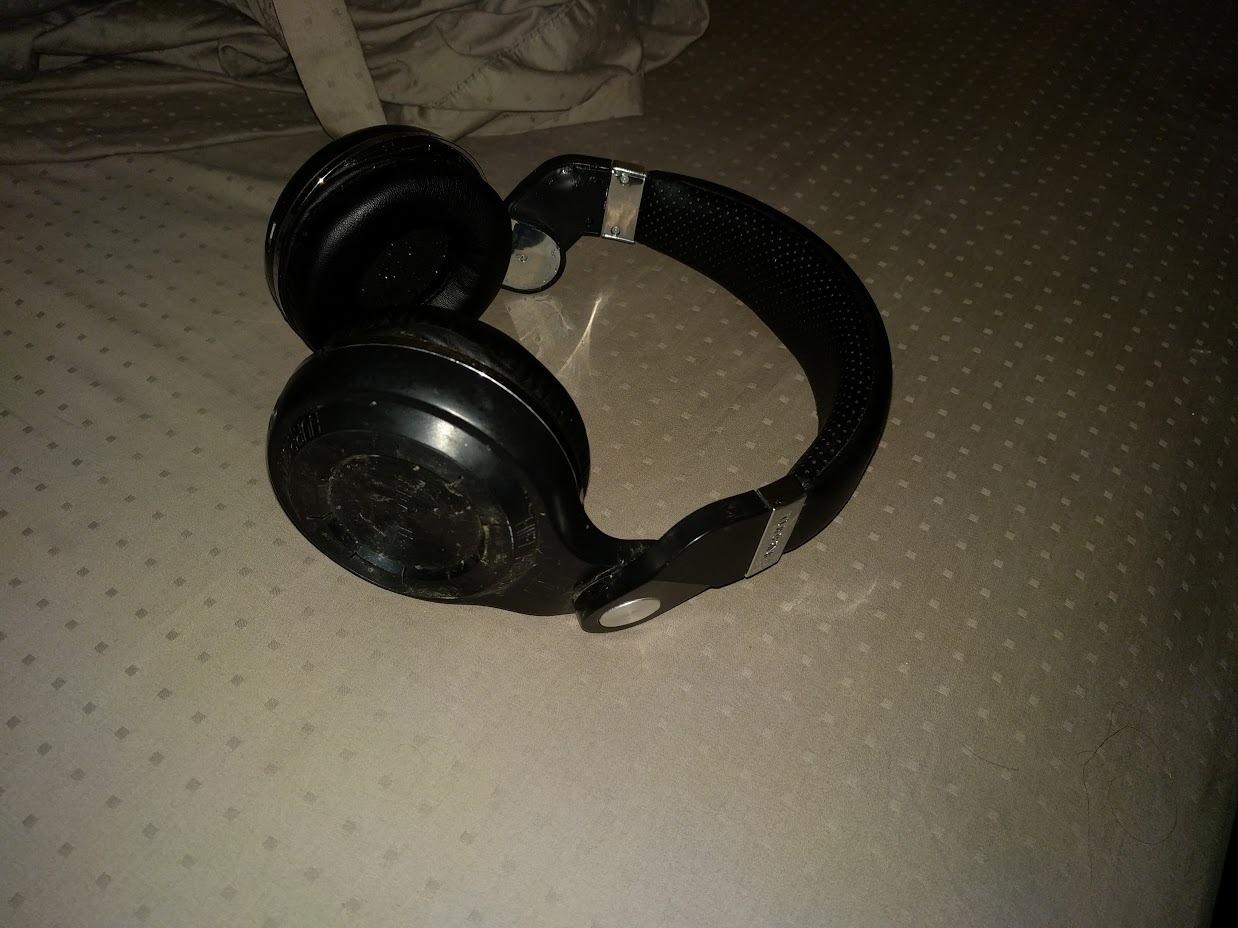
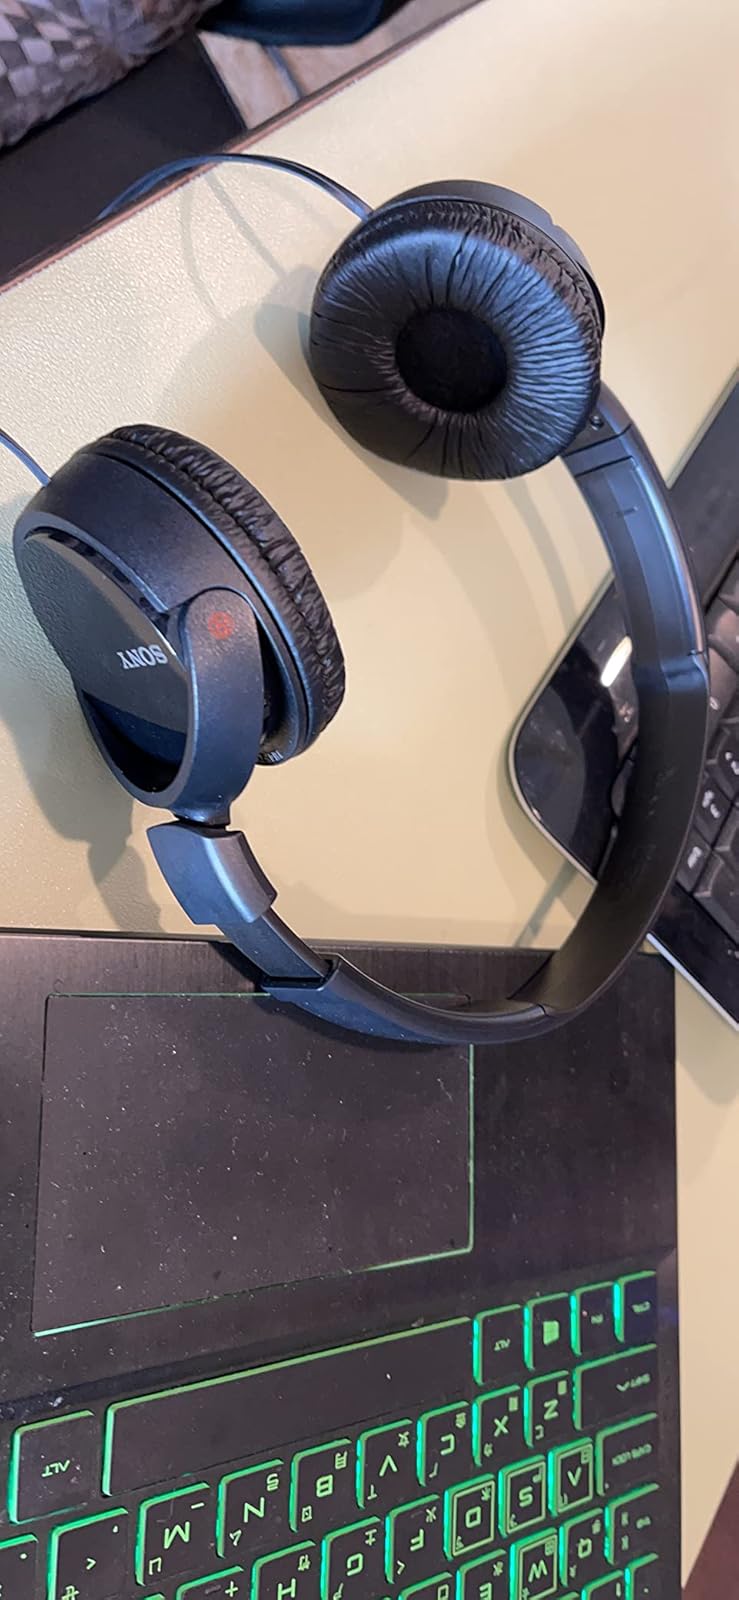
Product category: headphones
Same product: no